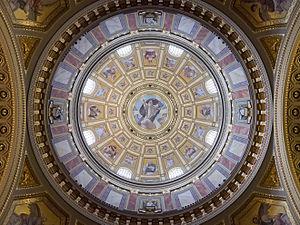
La Basilique Saint-Étienne de Pest ou église paroissiale de Lipótváros est la plus grande église catholique de Budapest, située dans le quartier de Lipótváros. Dessinée initialement dans un style néo-classique, elle se caractérise par sa riche architecture et sa taille imposante.